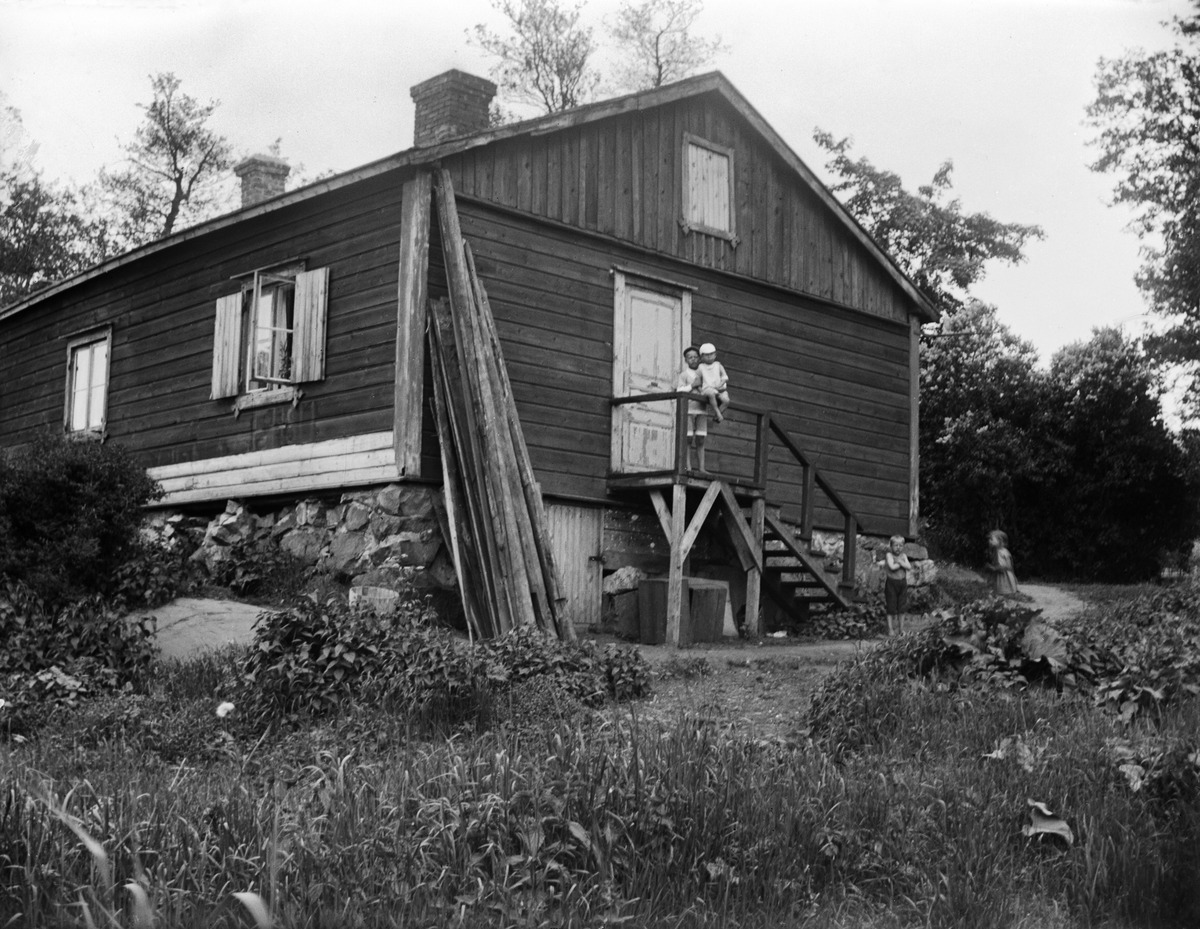
Läntinen Viertotie 3 (Mannerheimintie 13)
sisällön kuvaus: Läntinen Viertotie 3 (Mannerheimintie 13). Huvila Hesperia 61 B. mustavalkoinen
Ajankohta: kuvausaika 1910 -luku
Paikka: Suomi, Uusimaa, Helsinki, Töölö Helsinki, Taka-Töölö Helsinki, Mannerheimintie 13
Aiheet: rakennukset puurakennukset, pihat, lapset